Abul Fazl

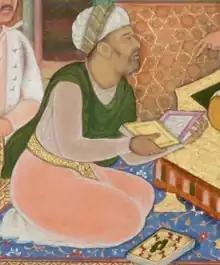
Portrait of Abul Fazl by Govardhan, .

Abu'l-Fazl ibn Mubarak (14 January 1551 – 22 August 1602), also known as Abul Fazl, Abu'l Fadl and Abu'l-Fadl 'Allami, was an Indian writer, historian, and politician who served as the grand vizier of the Mughal Empire from his appointment in 1579, until his death in 1602. His notable works include the "Akbarnama", "Ain-i-Akbari," and a Persian translation of the Bible.